Arvingen

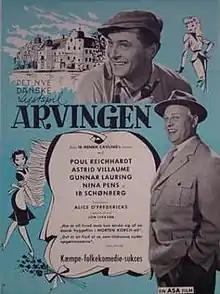
Film poster

Arvingen is a 1954 Danish family film directed by Jon Iversen and Alice O'Fredericks.